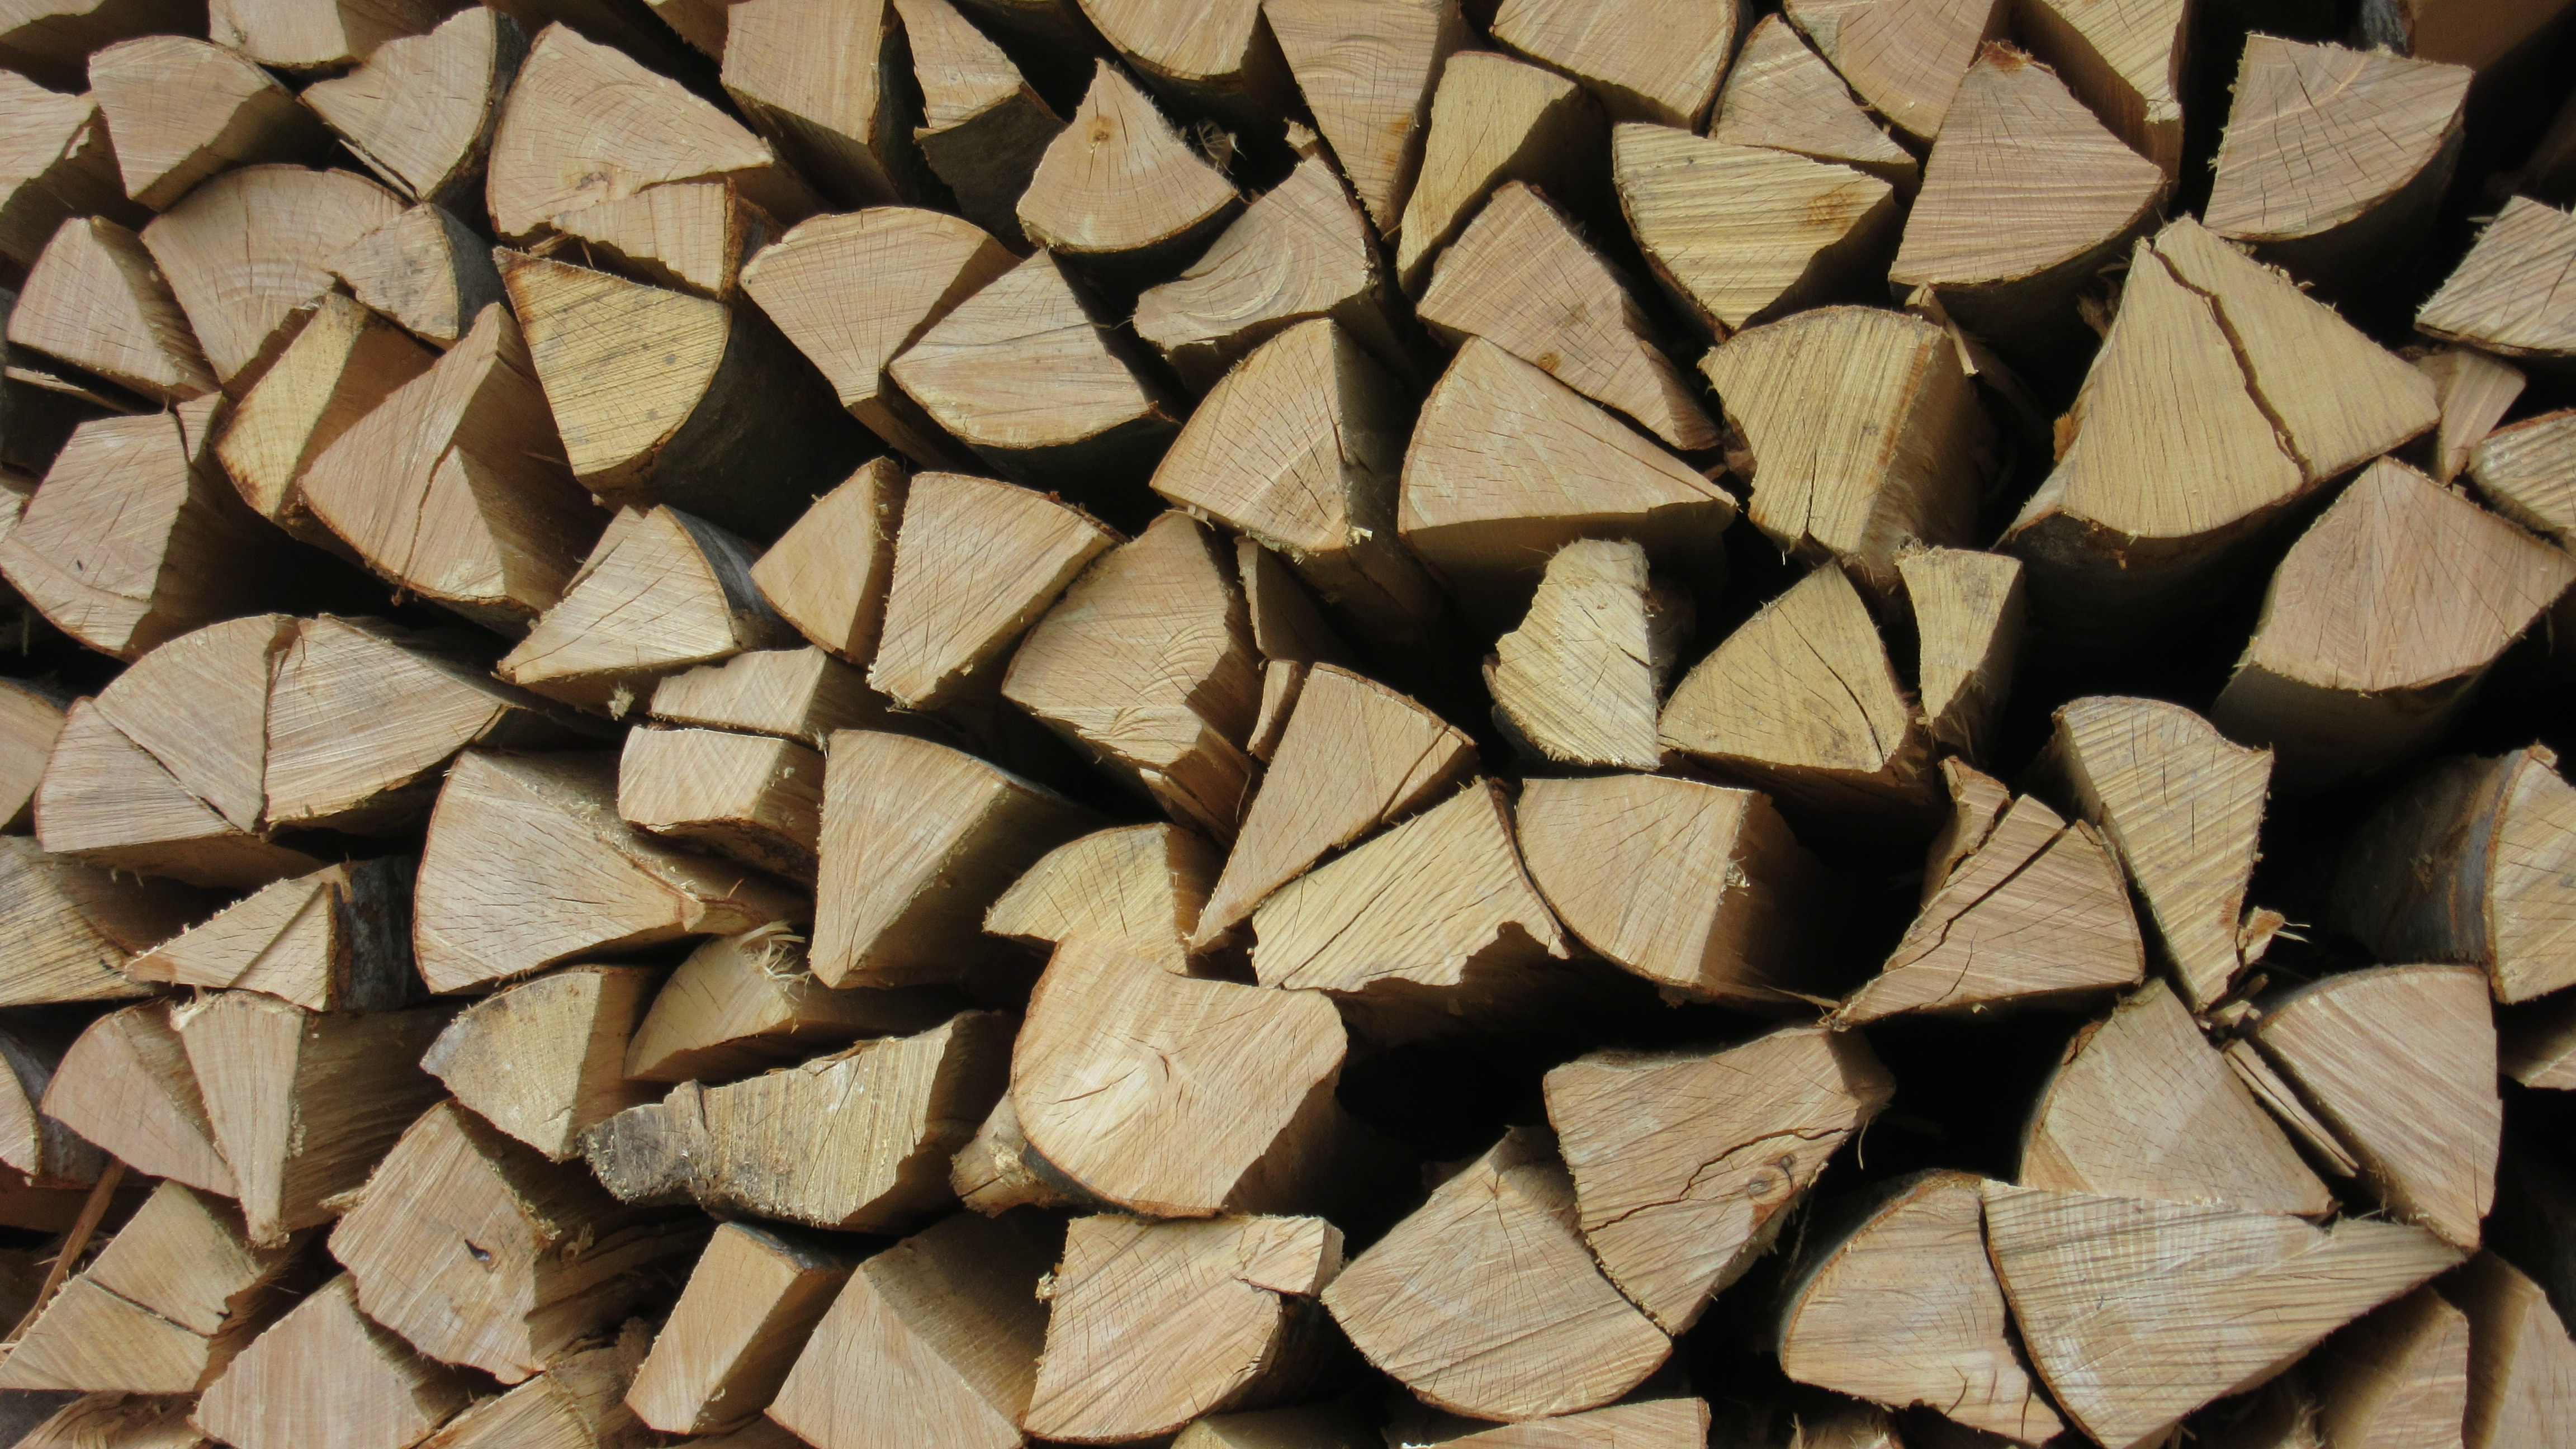
tree, branch, wood, texture, leaf, floor, trunk, pattern, brown, soil, firewood, heat, material, circle, close up, art, background, design, stacked, stock, combs thread cutting, stacked up, holzstapel, flooring